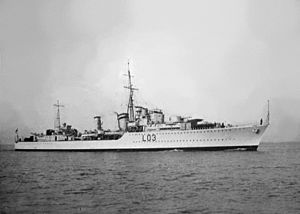
HMS Cossack
HMS Cossack
HMS Cossack var en britisk destroyer af Tribal-klassen. Den kendes mest for at have bordet det tyske skib Altmark og befriet 300 britiske fanger i Jøssingfjorden i Norge den 16. februar 1940.